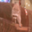
Label: raccoon